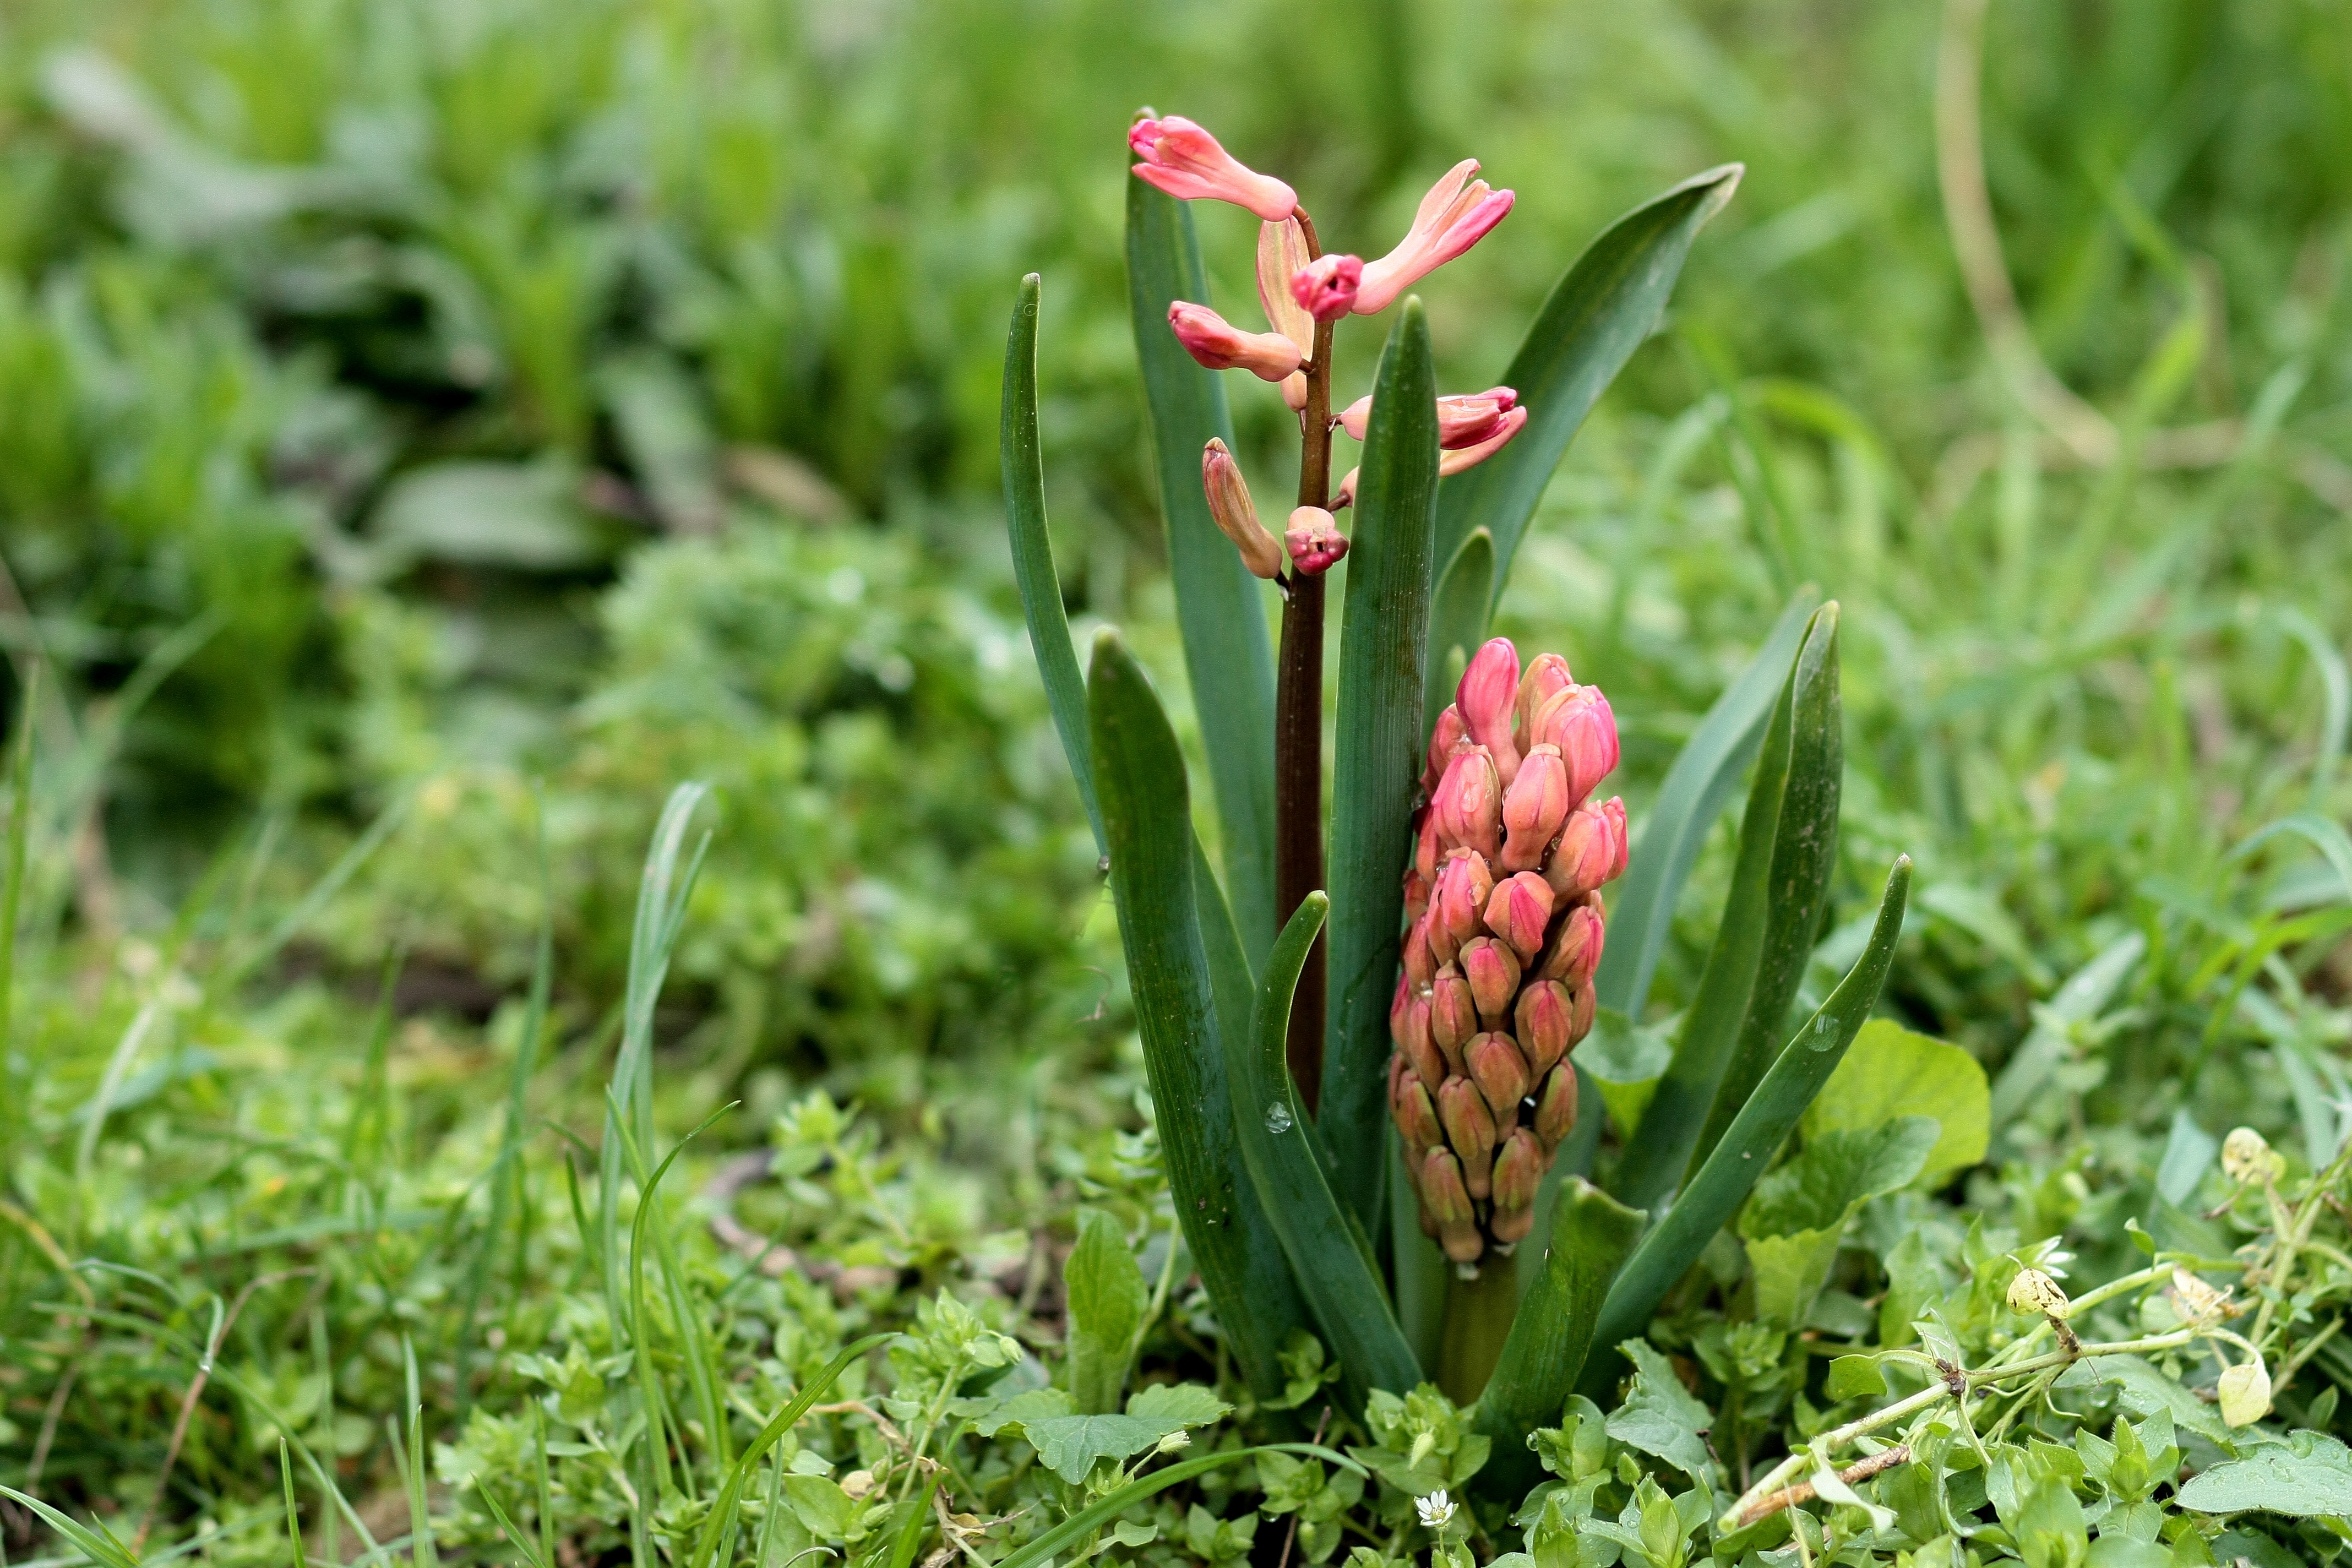
grass, plant, lawn, leaf, flower, spring, red, botany, flora, wildflower, hyacinth, flowering plant, grass family, land plant